PAS Tehran F.C.

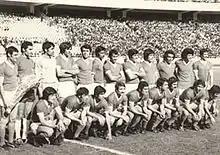
Team players in the 1970s before a league match

The Takht Jamshid Cup, was Iran's first ever nationwide football league and Pas entered the league in its first year of establishment in 1973/74. Prior to this Pas had won two local Tehran league championships in 1967 and 1968. The first couple of years in the Takht Jamshid Cup did not come with great results for Pas, but that changed when former Pas player, Hassan Habibi, became the club's manager. Under his guidance Pas won back-to-back championships in 1976/77 and 1977/78. Their team could have possibly won a third consecutive championship, but the league was cancelled and eventually folded with the arrival of the Iranian revolution.